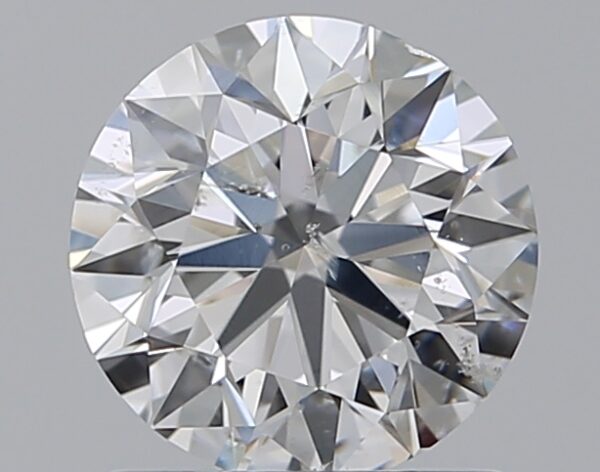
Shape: round
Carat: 1
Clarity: SI2
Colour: F
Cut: EX
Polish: EX
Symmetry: VG
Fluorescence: N
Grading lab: IGI
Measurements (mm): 6.37 x 6.32 x 3.97